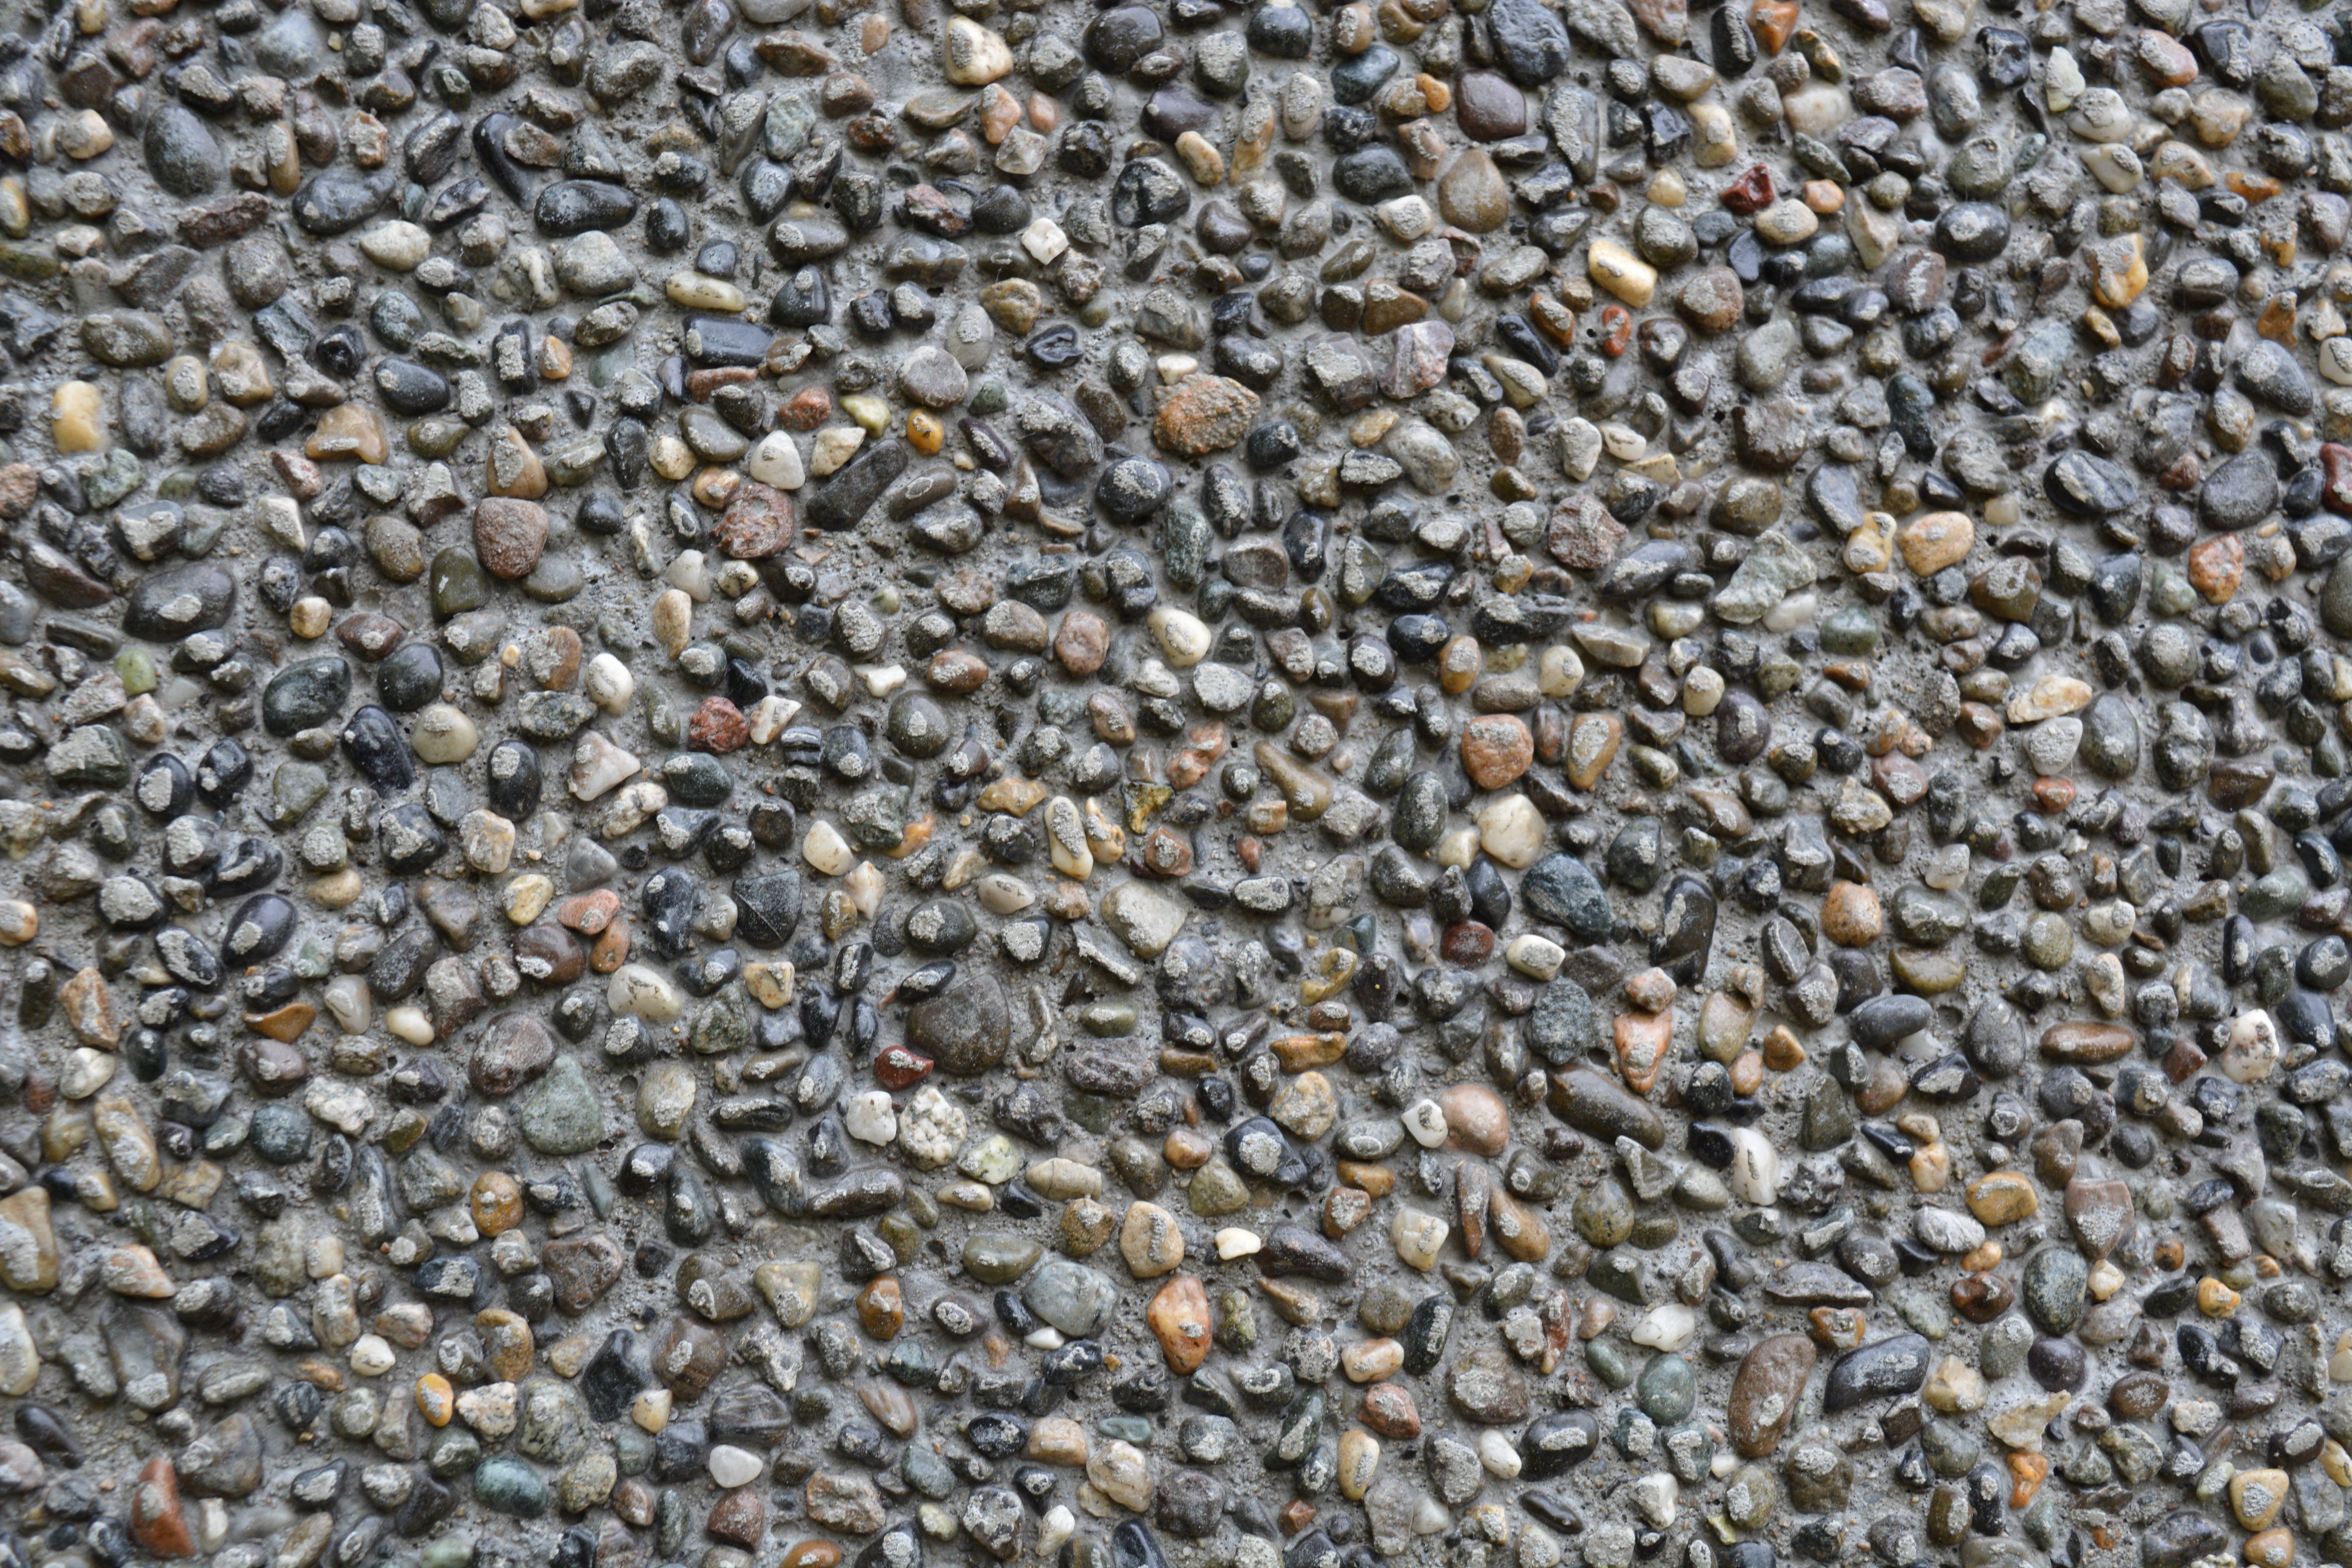
sand, rock, texture, round, wall, asphalt, construction, natural, pebble, soil, stone wall, material, rock wall, jagged, rocks, grey, stones, rubble, gravel, flooring, road surface